ADGB Trade Union School

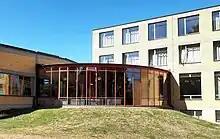
Rebuilt wintergarden pavilion extension to the dining room

In January 2001 the new lease holders, the Berlin Chamber of Skilled Crafts ("Handwerkskammer Berlin"), made a European-wide call for tenders for a redevelopment project, to restore Hannes Meyer's original architecture and to enable to building to be usable as a modern teaching facility. There were 102 responses with the contract awarded to Brenne Gesellschaft von Architekten in July 2001.